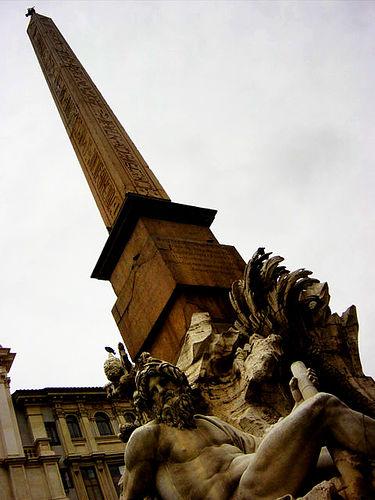
Weather: cloudy or overcast